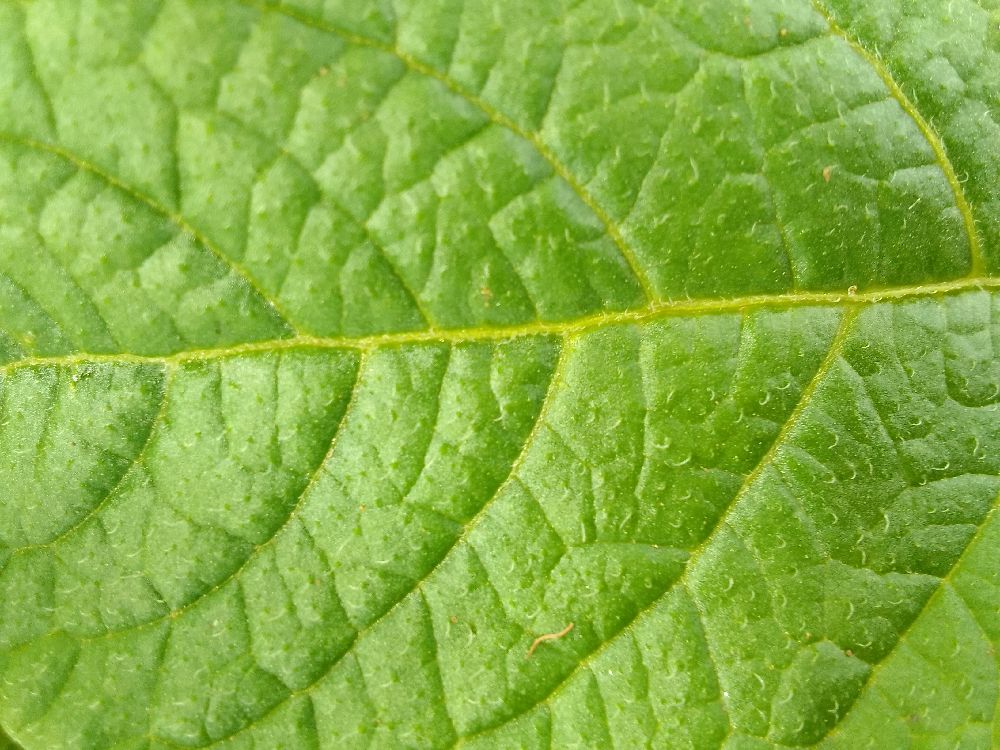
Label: Healthy